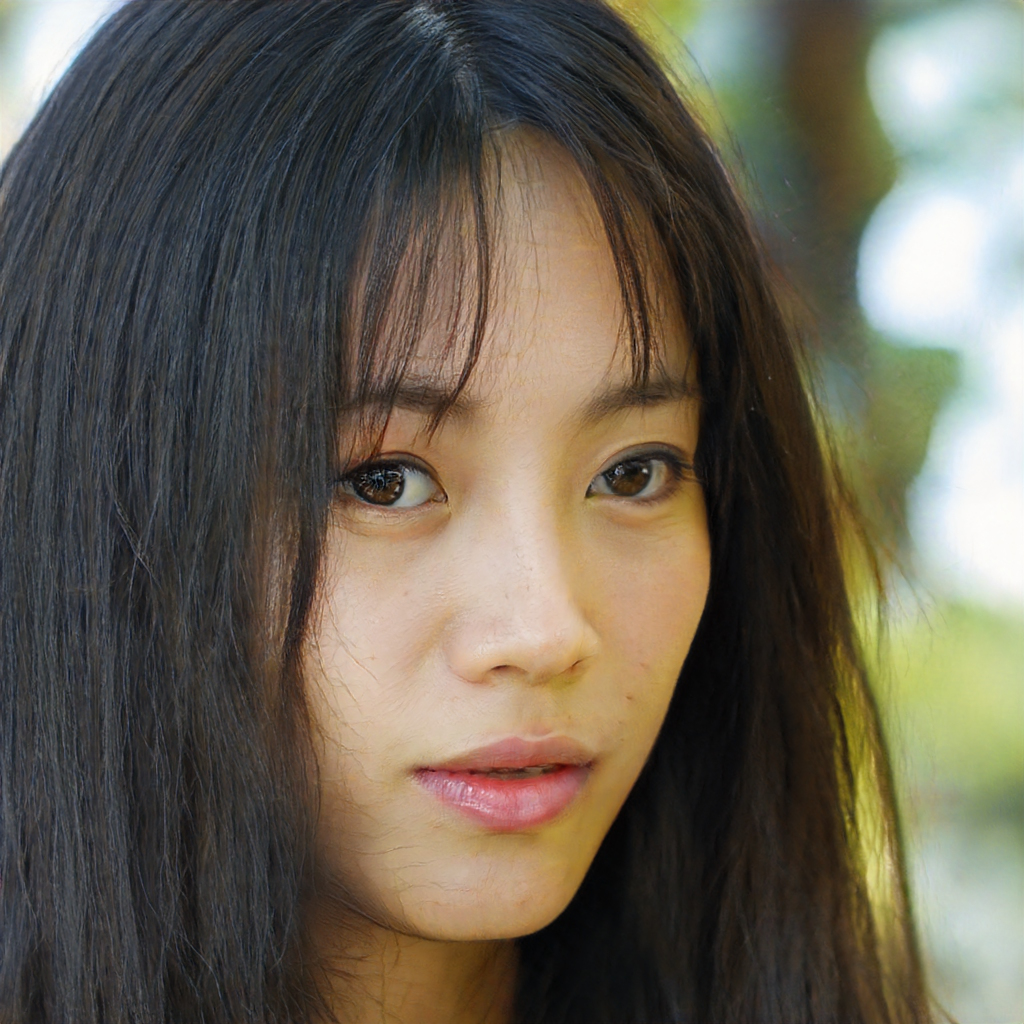
Portrait style: Real Portrait